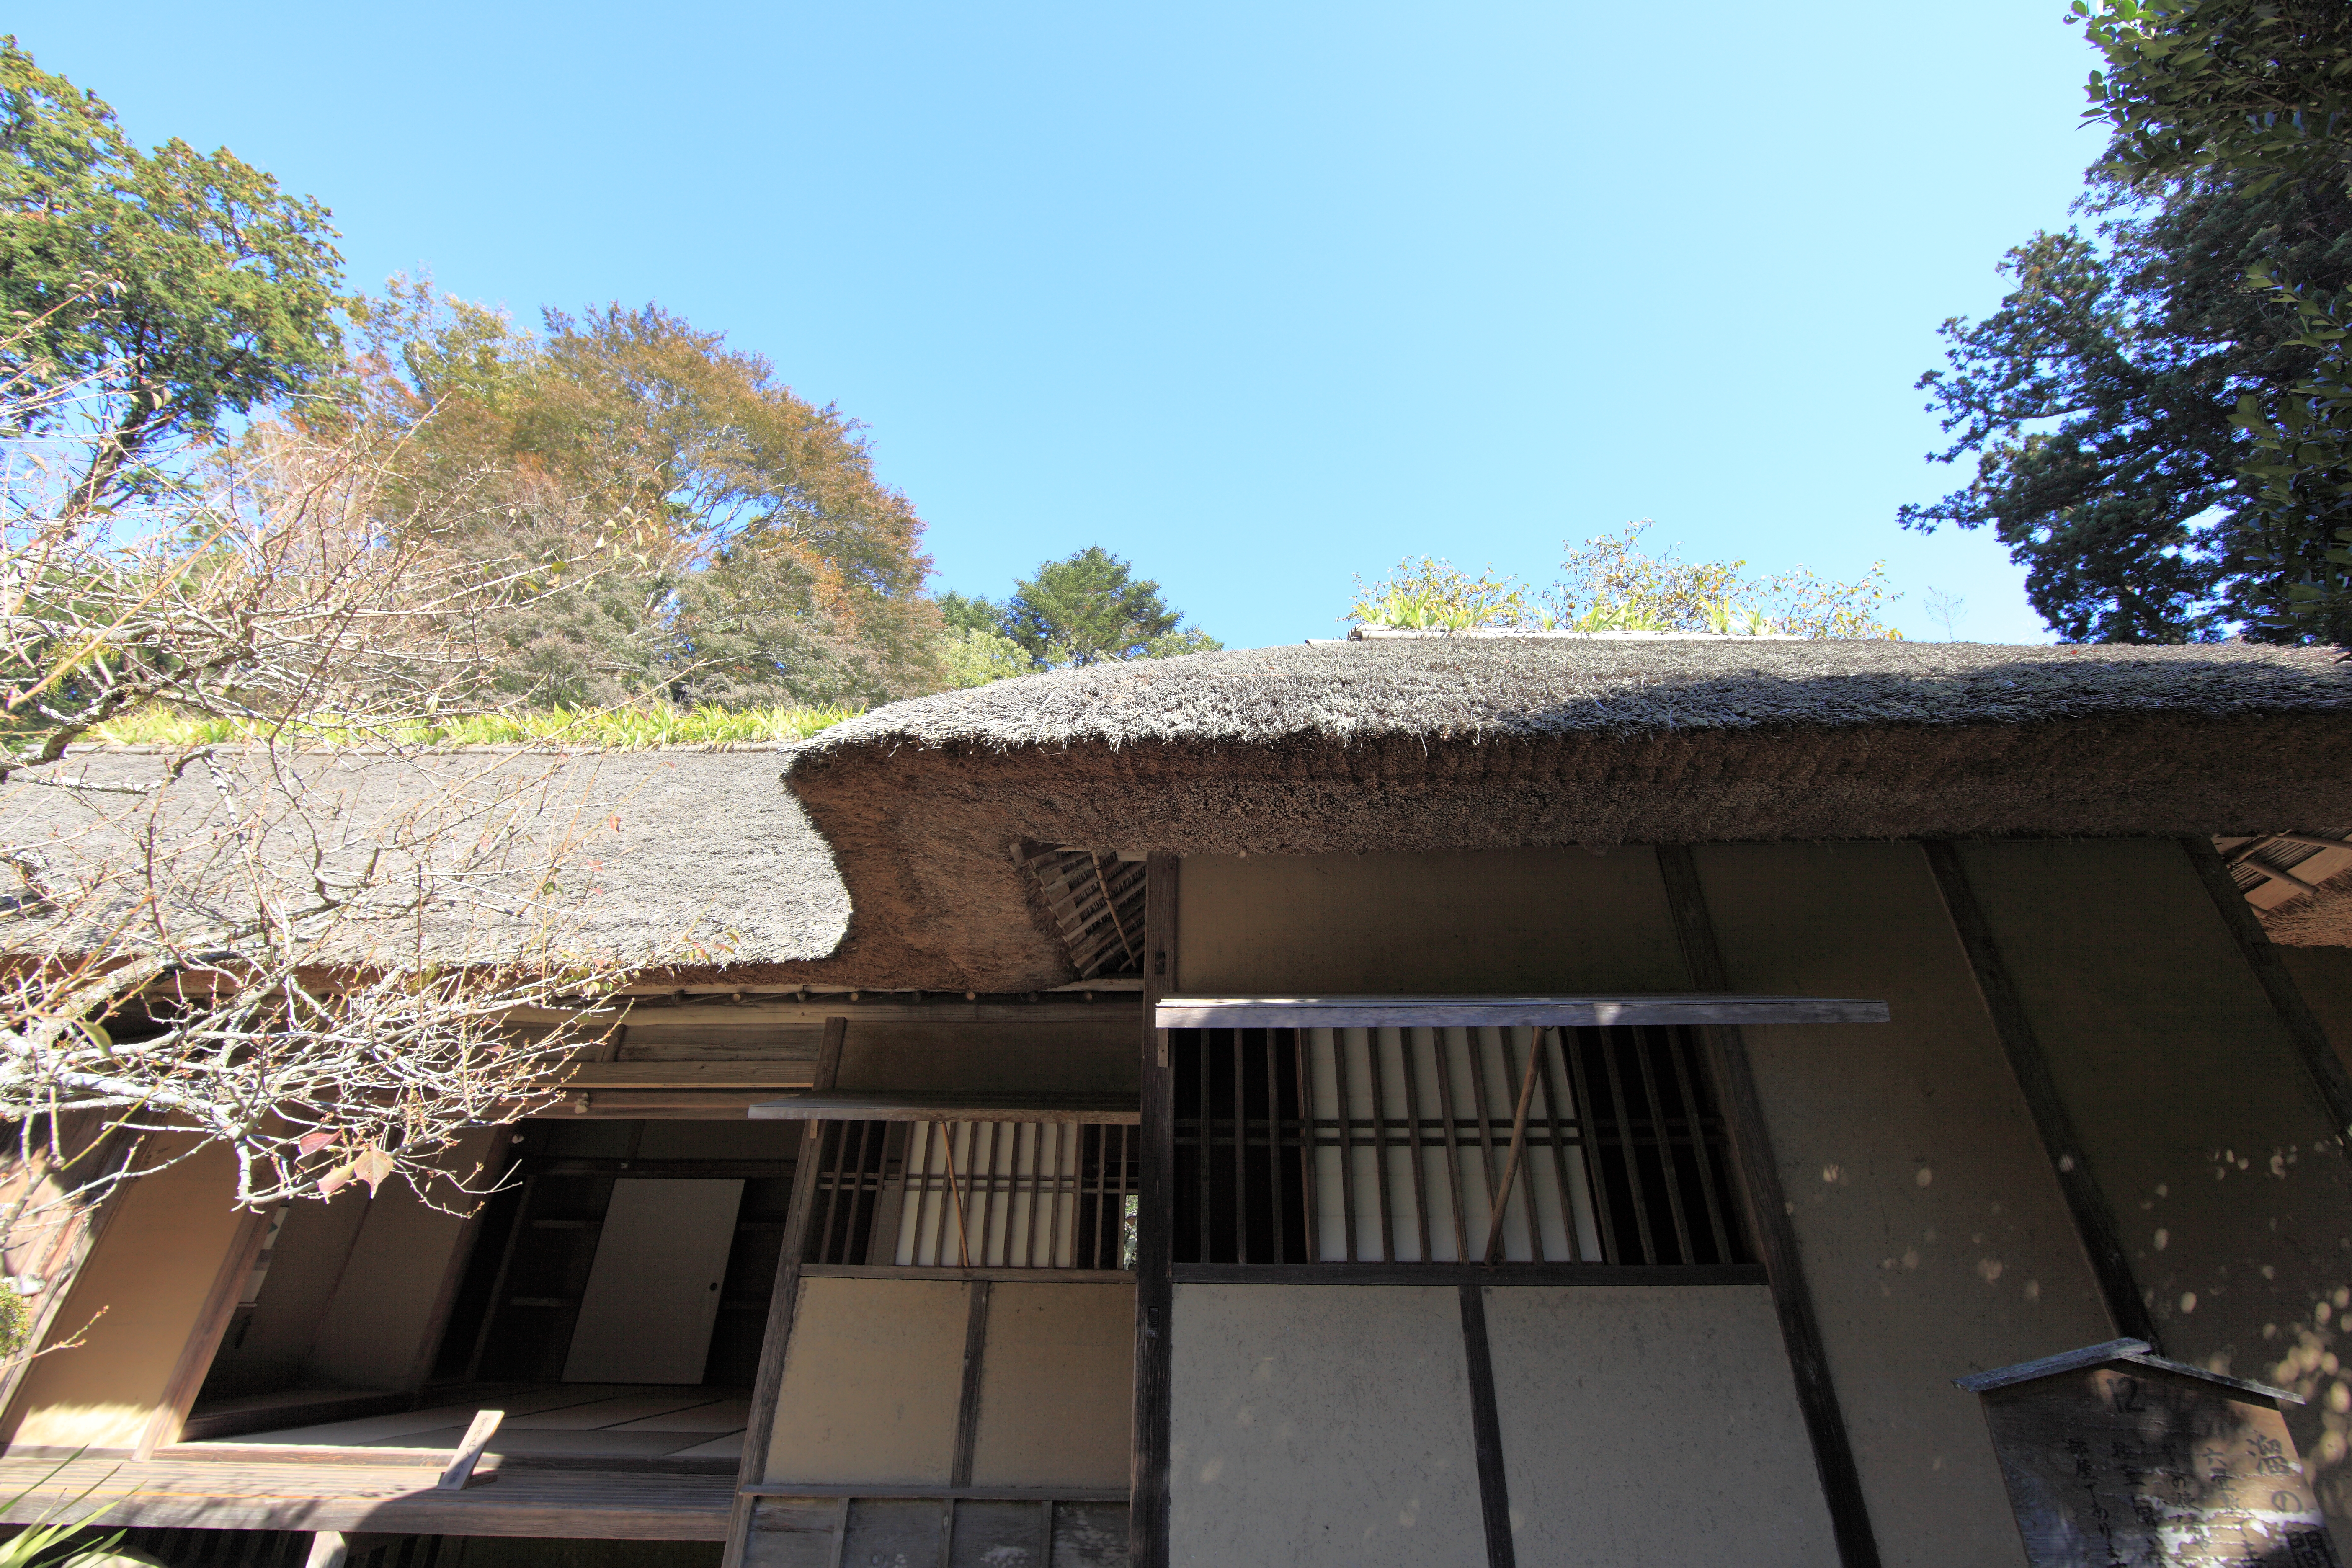
villa, house, roof, home, high, cottage, backyard, ancient, facade, property, exterior, design, japanese, 5d, style, hires, estate, markii, traditional, hi, res, resolution, ibaraki, hitachiohta, seizansoh, real estate, outdoor structure